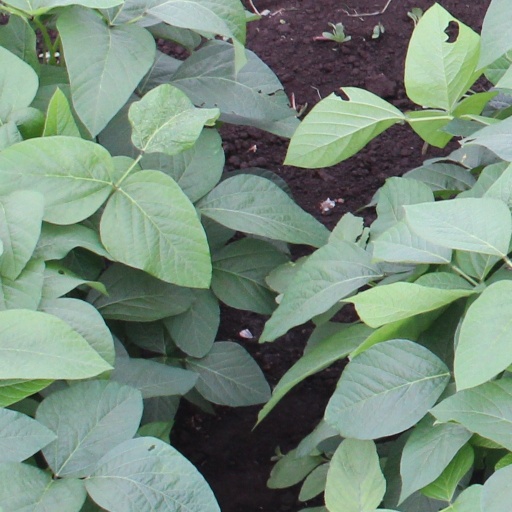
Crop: soybean